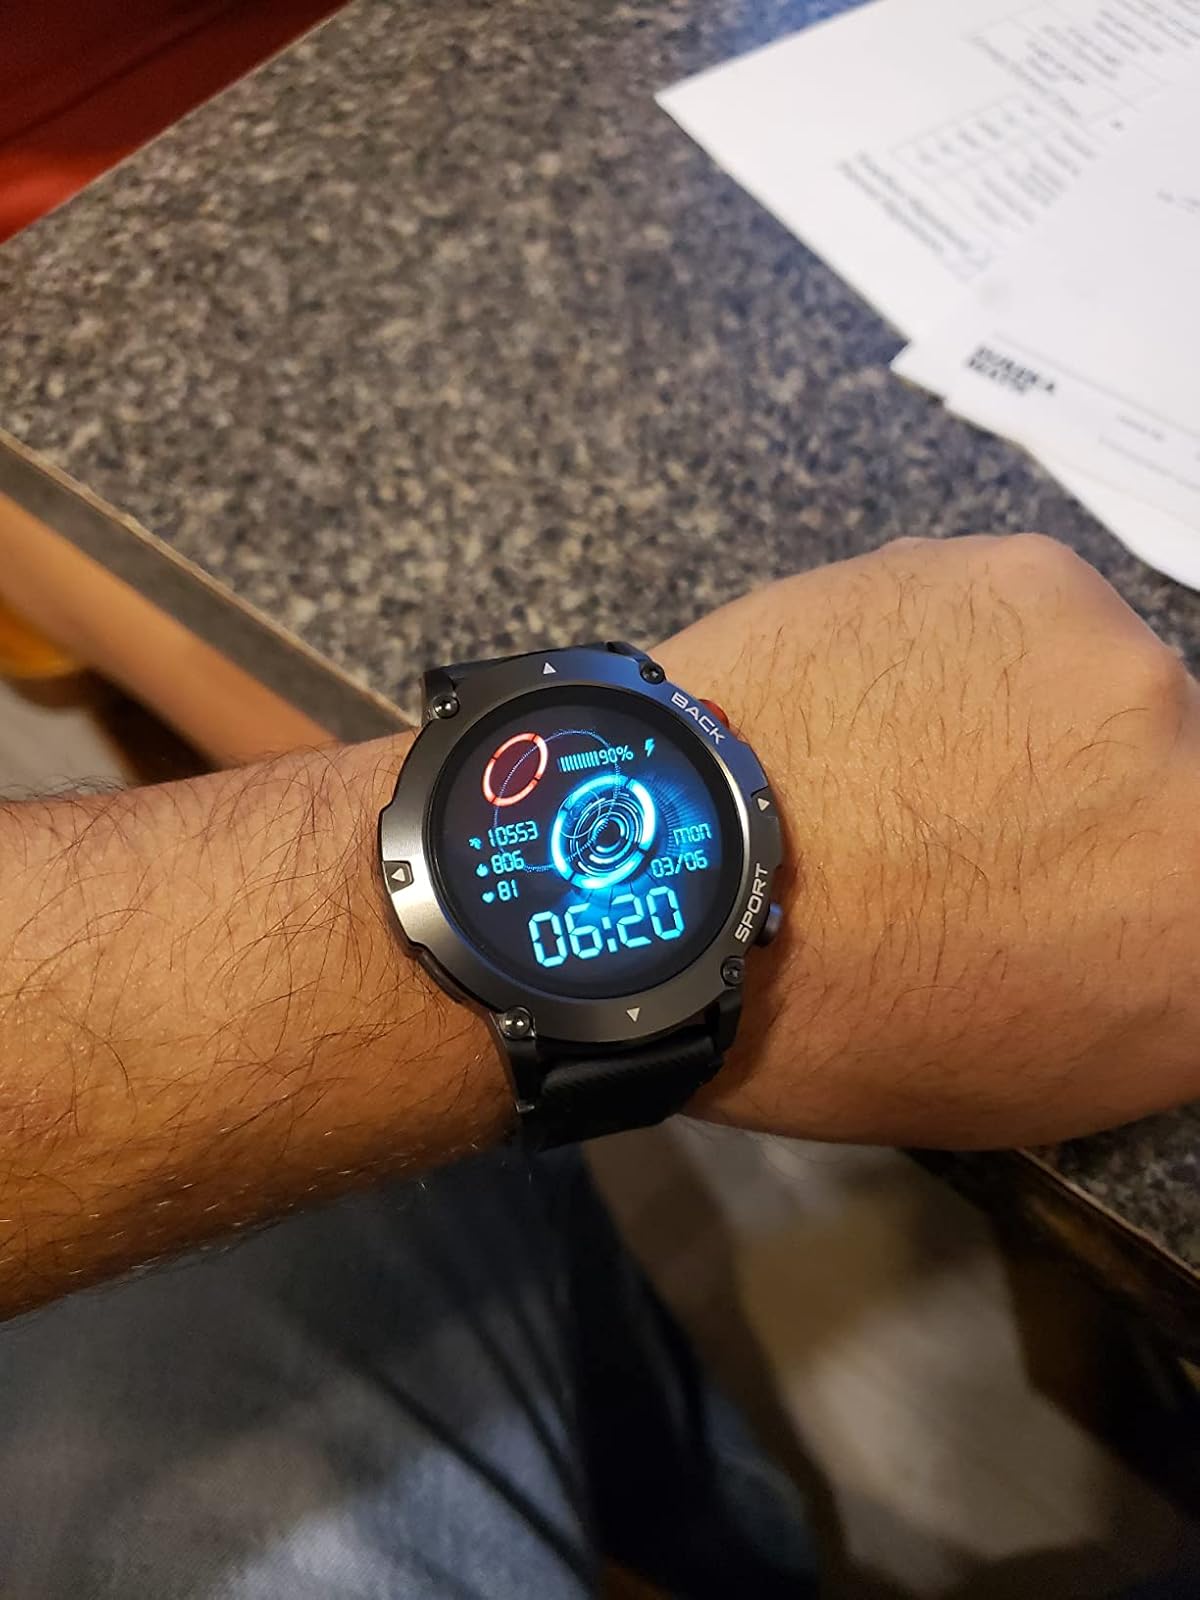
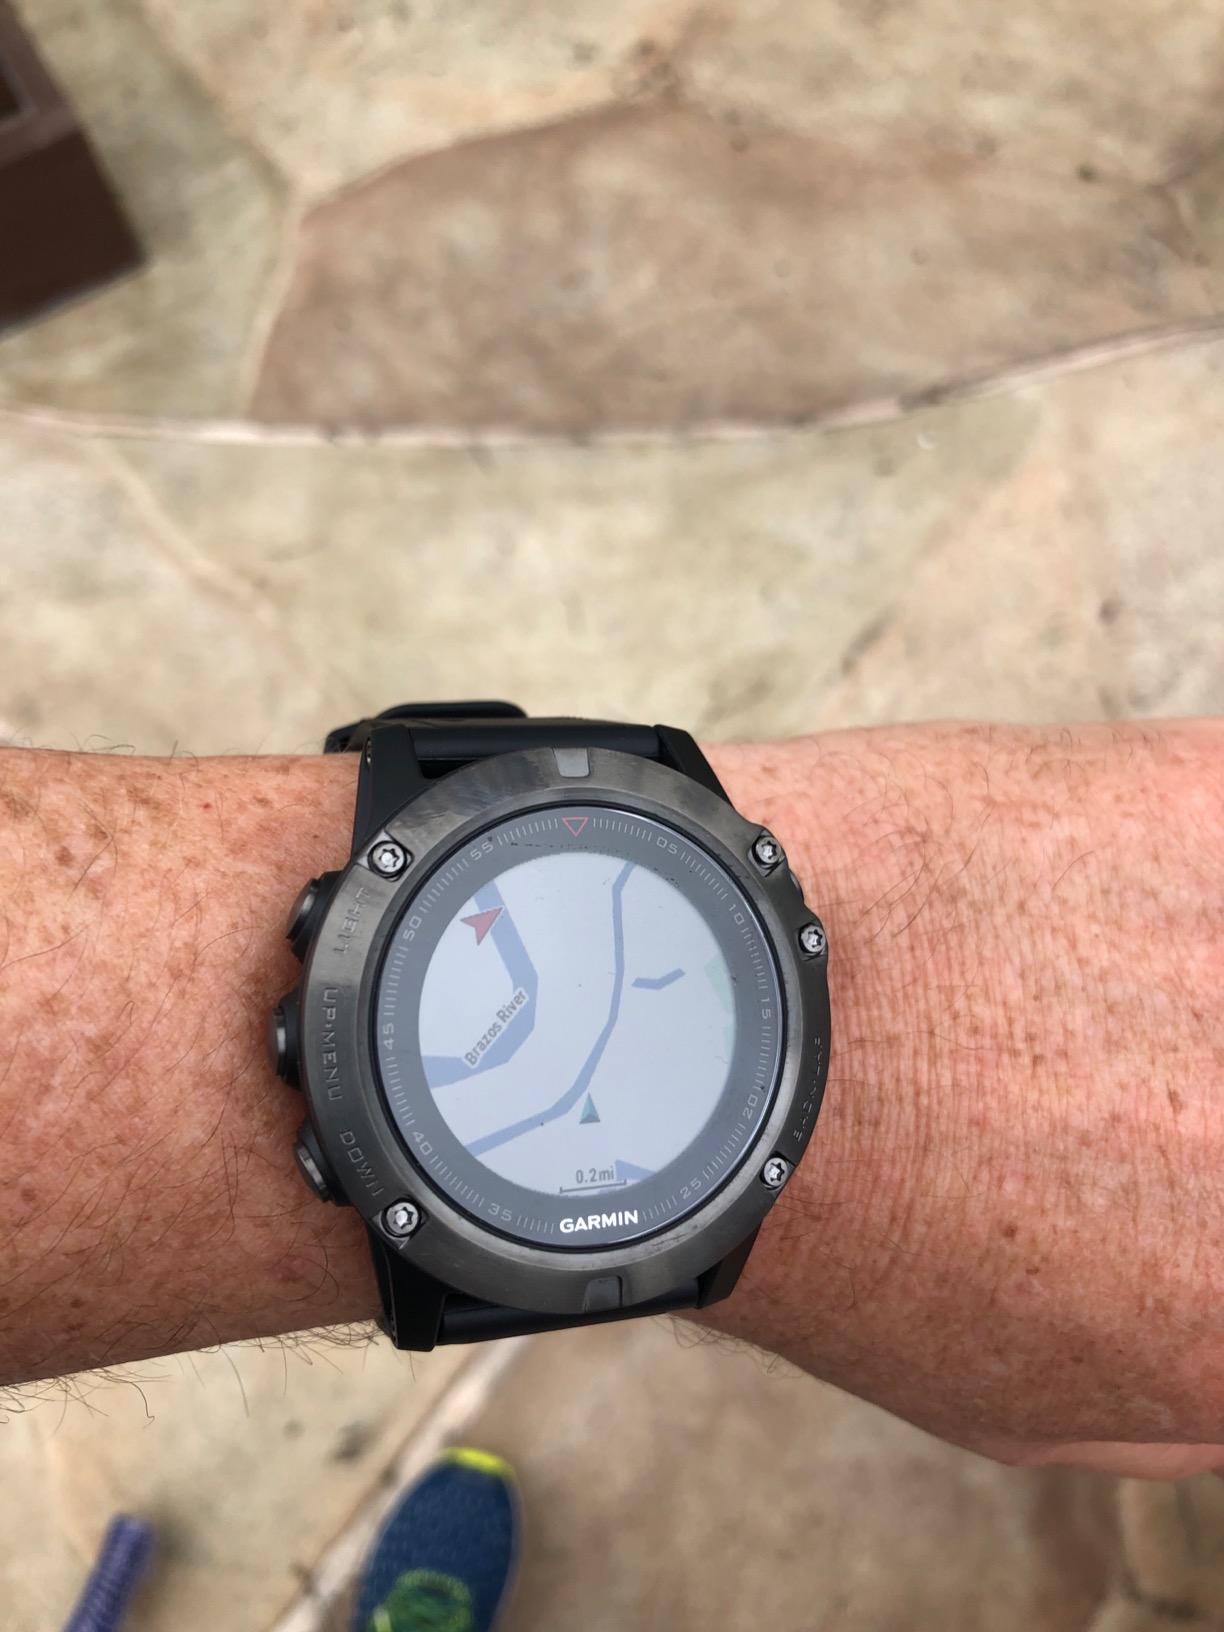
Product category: smartwatch
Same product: no